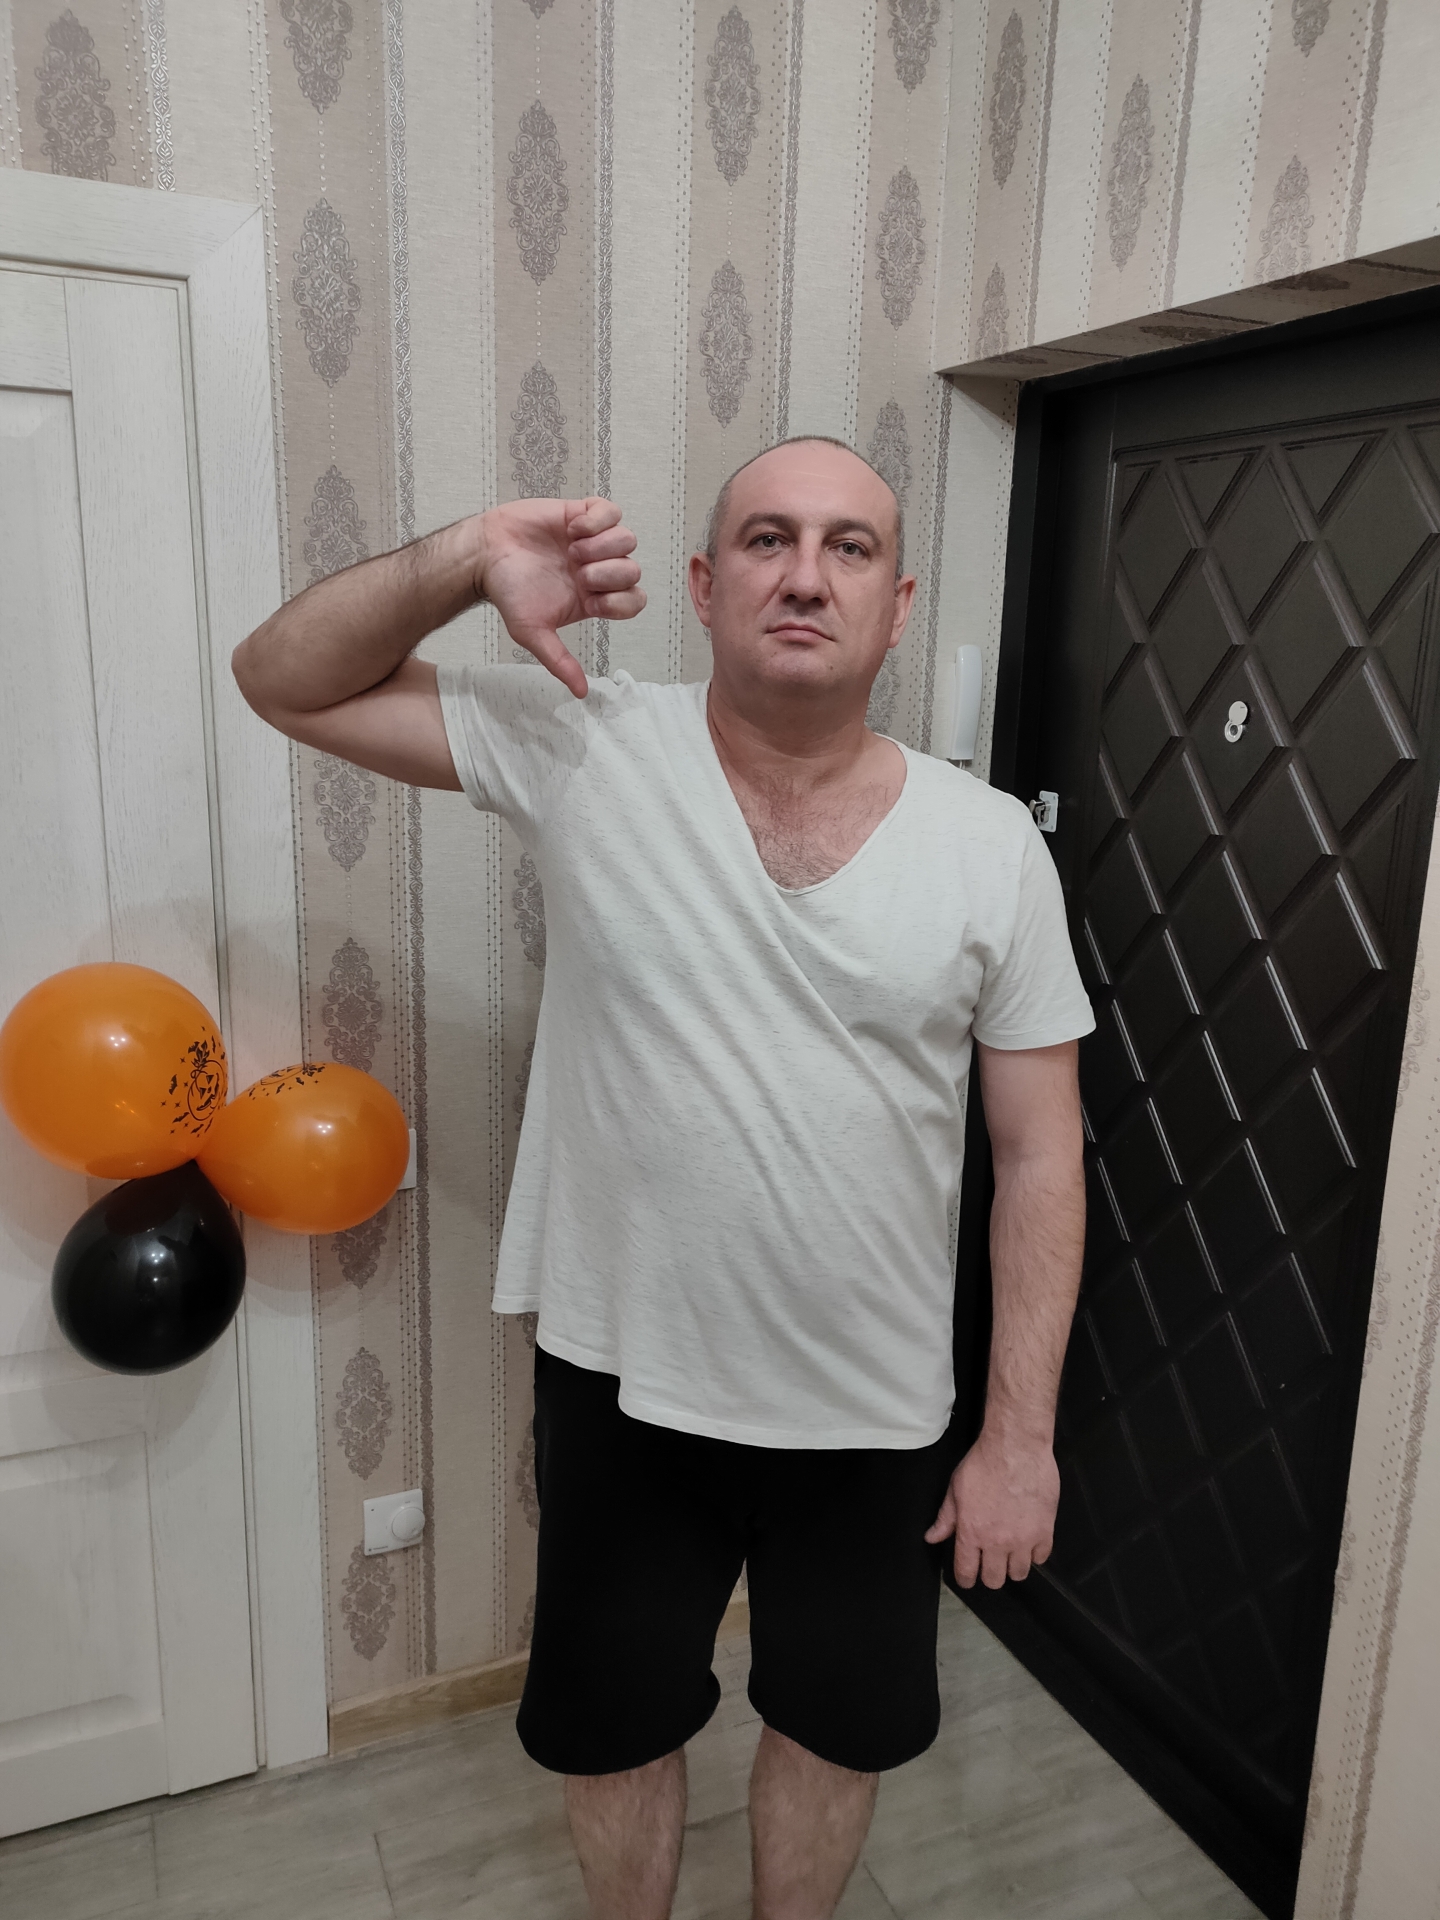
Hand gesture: dislike